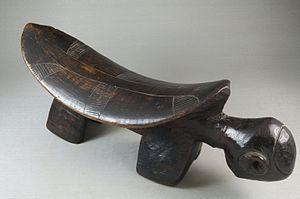
Les Bongo sont un peuple d'Afrique établi au Soudan du Sud.